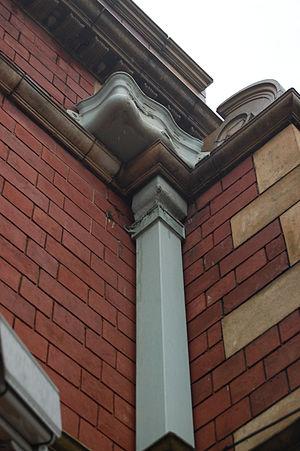
Une descente ou Descente d'eau pluviale ou Tuyau de descente est un tuyau de section circulaire, carrée ou rectangulaire, en général vertical qui relie la naissance d'une gouttière ou d'un chéneau à un réseau de collecte d'eaux pluviales. Une descente est souvent en zinc, en aluminium, en cuivre ou en PVC. En pied de descente se trouve généralement une « souche » ou « dauphin » qui la protège des chocs qu'elle pourrait subir à sa base. Le chemin suivi par une descente est quelquefois sinueux, ce qui oblige à insérer des coudes ou dévoiements sur son trajet. Le diamètre d'un tuyau de descente est fonction de la quantité d'eau qu'il faut drainer et donc de la superficie de toiture. Le tuyau de descente est fixé à la façade par des attaches adaptées appelées « colliers » ou « bagues ». Pour éviter le passage des feuilles et brindilles qui peuvent obstruer le tuyau de descente, on peut ajouter une crapaudine à sa naissance, ou équiper la gouttière de grilles pare feuilles.